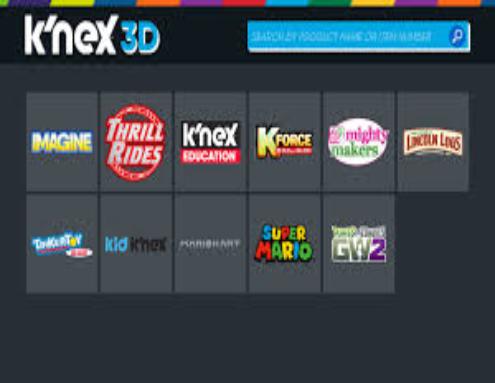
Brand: k'nex
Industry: Electronic